Narges Abyar

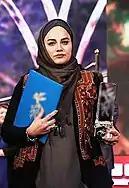
Abyar in 37th Fajr Film Festival

Narges Abyar (also as Narges Ābyār; born 8 August 1970) is an Iranian film director, author, and screenwriter, best known for directing "Track 143", "Breath", and "When the Moon Was Full". The film Track 143 is adapted from Abyar's novel titled "The Third Eye" narrating the story of a woman and her son during the time of war. Her films sensitively picture the sufferings of women and children caused by the society, war or radicalism.